Korean Wave

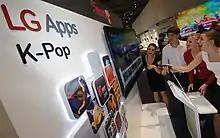
K-pop songs being played by the South Korean conglomerate LG at the IFA trade exhibition in Germany in 2011

Hallyu 2.0 or the New Korean Wave refers to the second generation of the Korean Wave, beginning in 2008. This generation is characterized by the spread of Korean popular culture through social media and the transition to K-pop as the primary South Korean cultural export. The period marked the rapid expansion of the South Korean music, animation, and online gaming industries and a shift in government policy, from indifference to enthusiastic support, under the Lee Myung-bak and Park Geun-hye administrations. The mid-2000s marked the expansion of the Korean Wave outside of East Asia into other parts of Asia, while the mid-2010s marked the Korean Wave's expansion outside of Asia into Europe, the Americas, and Africa. During this period, social media and platforms like YouTube, Netflix, Disney, and Webtoon played a key role in the dissemination of South Korean popular culture.